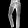
Label: Trouser